Dollu Kunitha

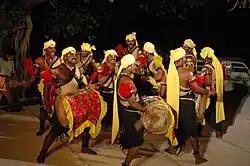
Dollu Kunitha being performed

Dollu Kunitha, is a major popular drum dance of Karnataka.